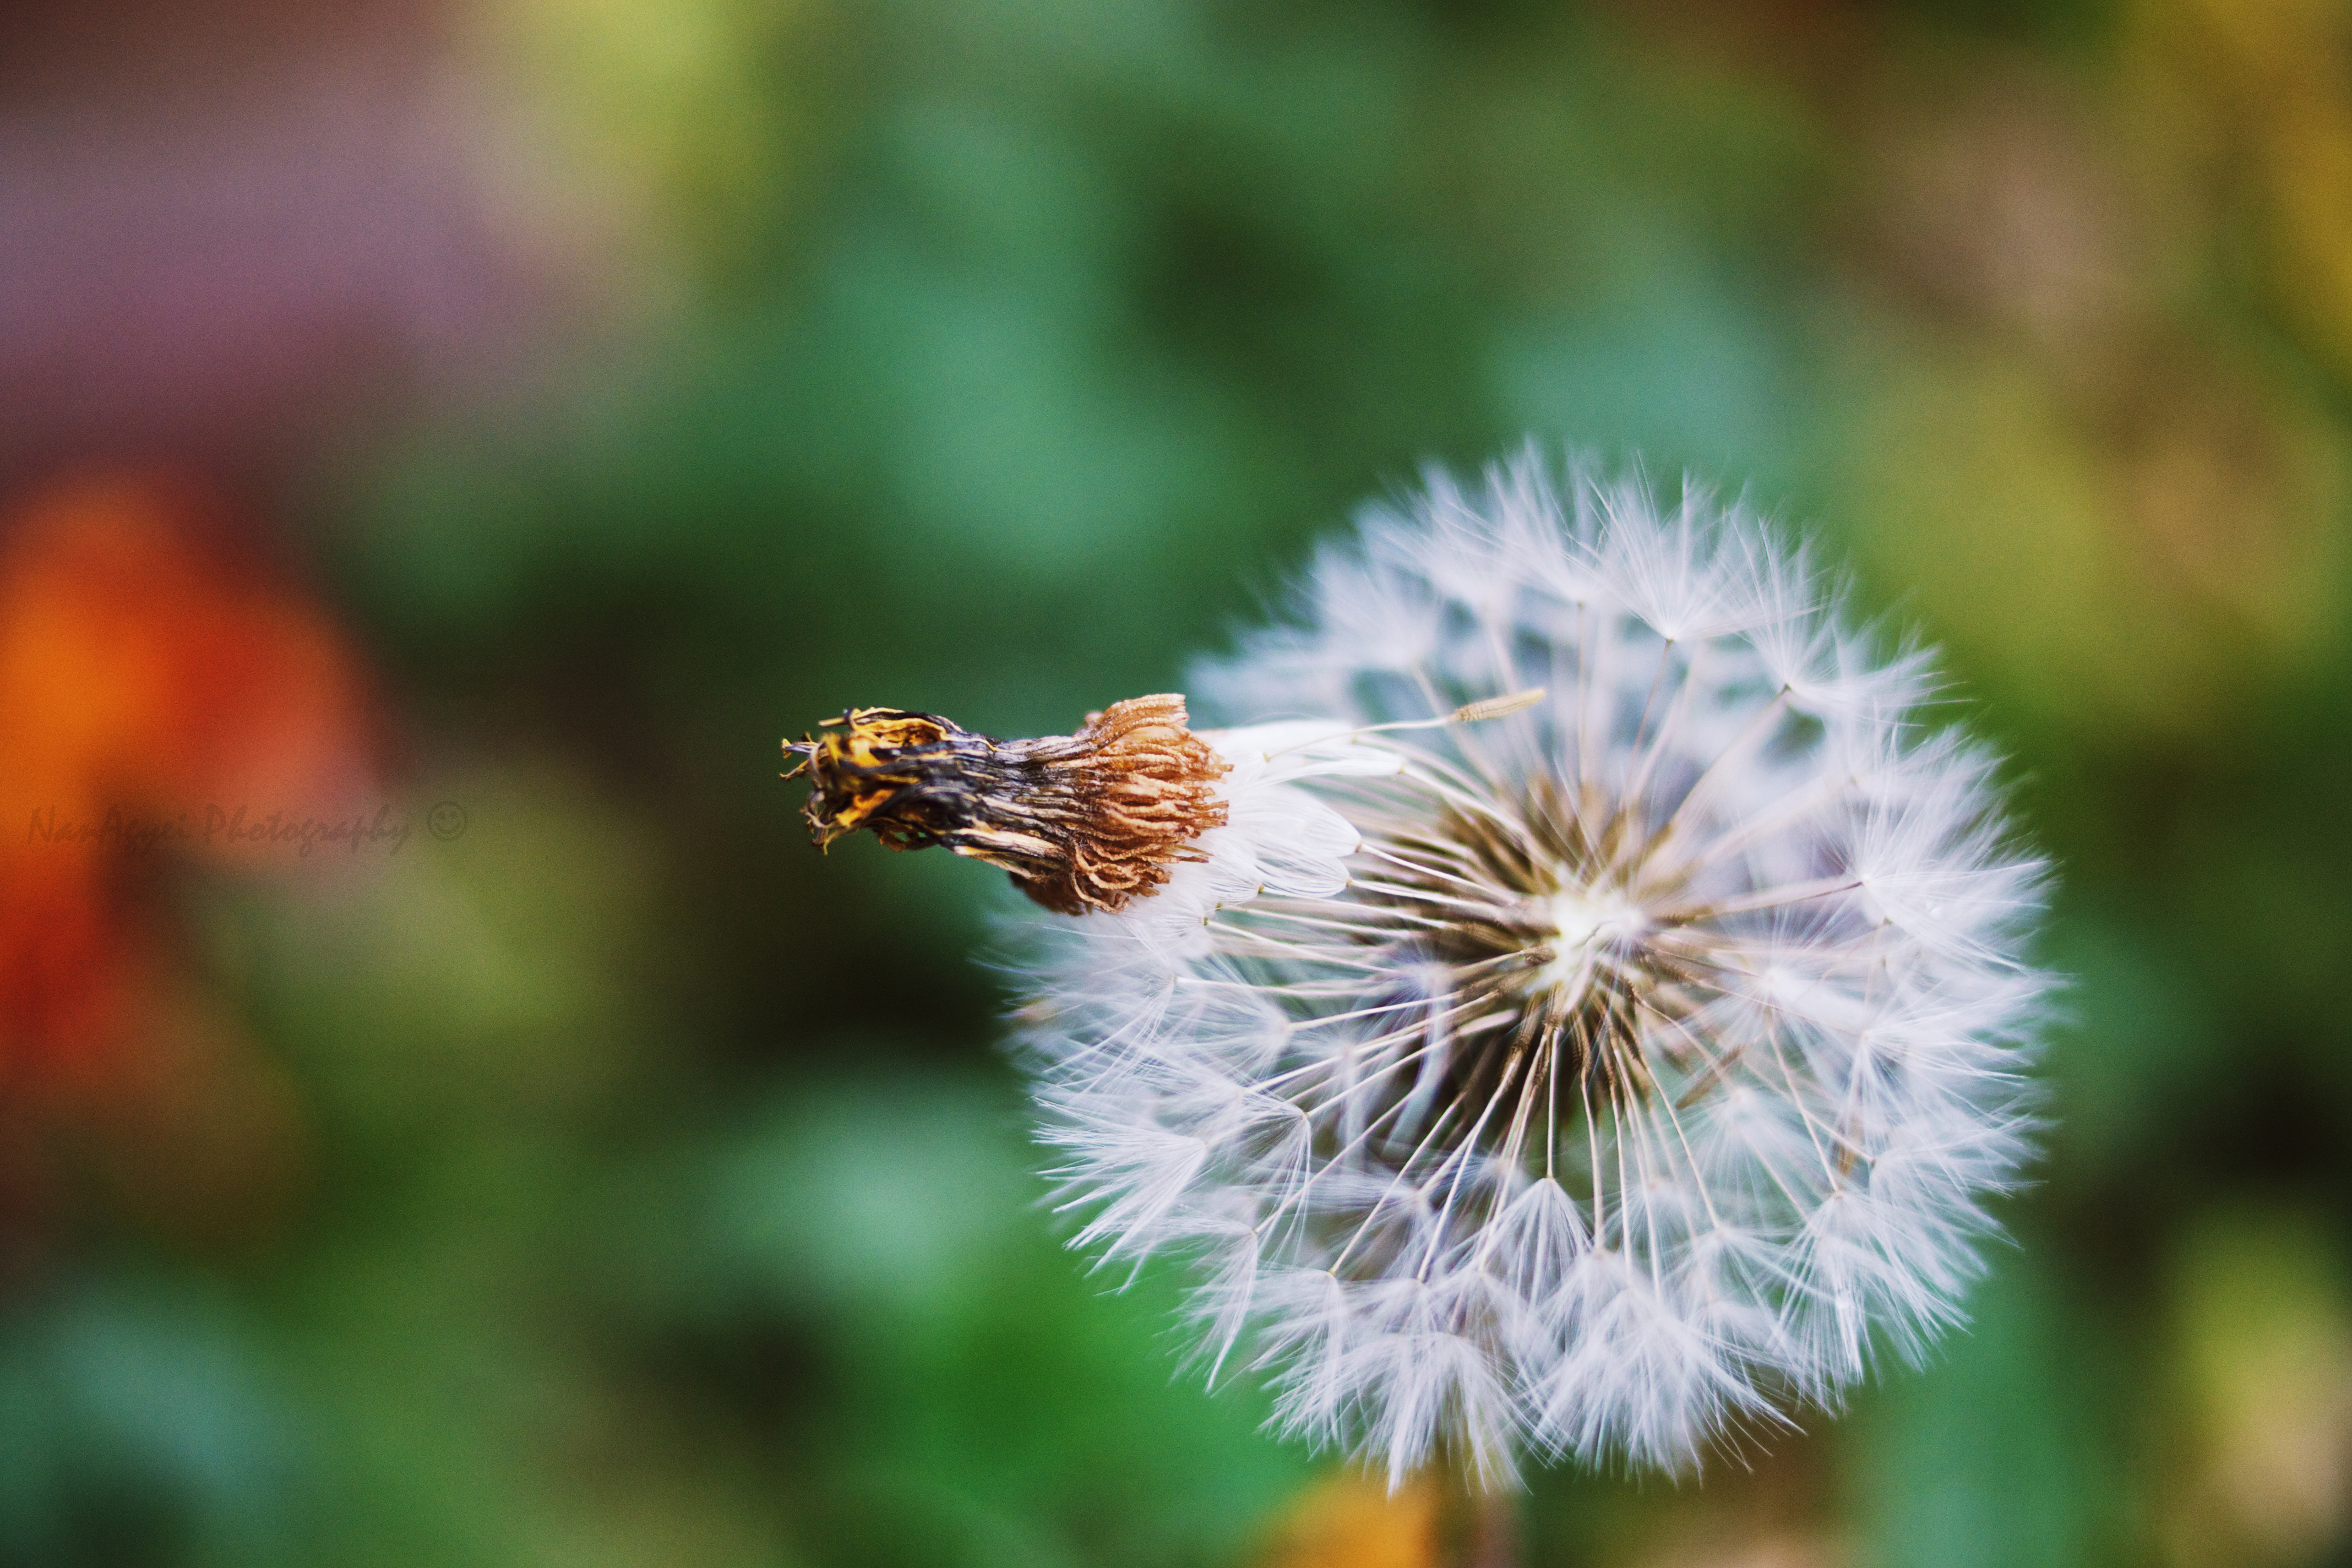
nature, grass, plant, white, photography, meadow, dandelion, leaf, flower, wildlife, insect, autumn, botany, flora, fauna, invertebrate, wildflower, close up, colors, thistle, sony, dof, flowery, a700, macro photography, flowering plant, daisy family, plant stem, land plant, thorns spines and prickles, moths and butterflies